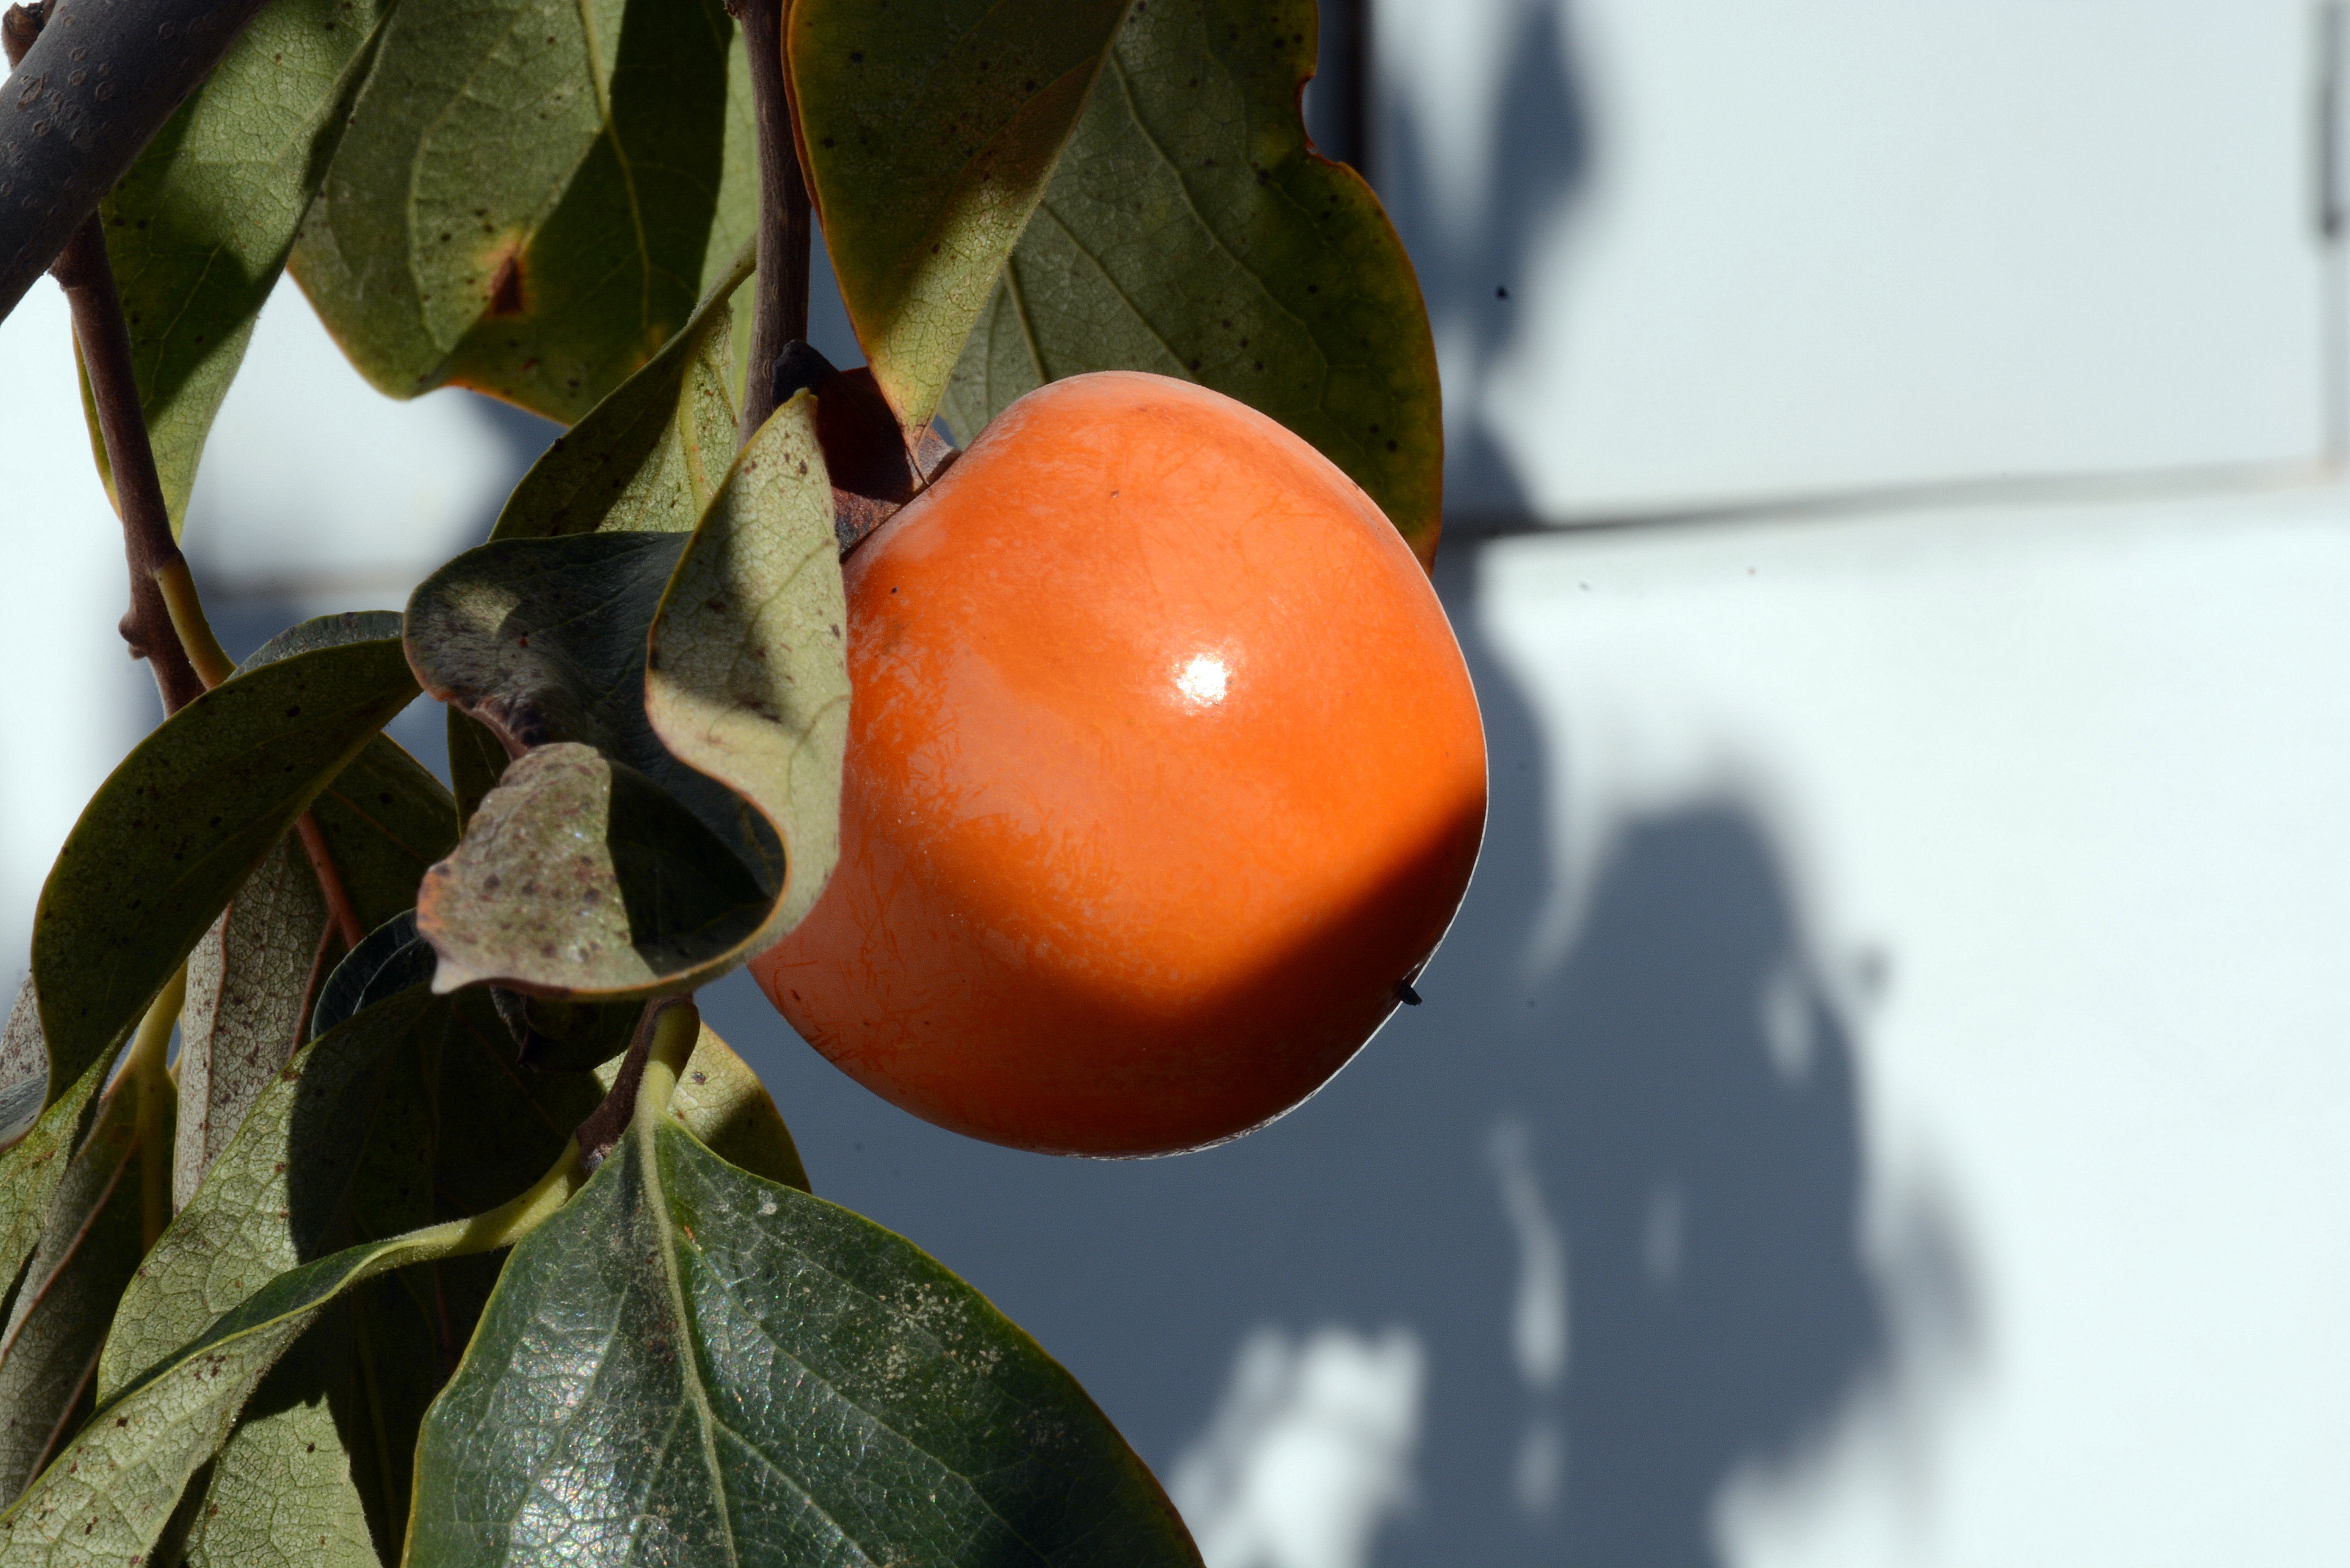
green, fruit, garden, fruit tree, produce, food, common persimmon, persimmon, natural foods, ebenaceae, persimmons, nightshade, vegetable, apples